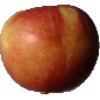
Label: Apple Braeburn 1